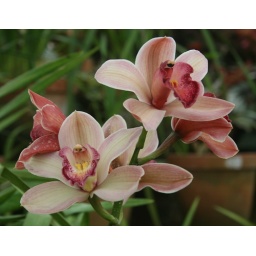
the fresh crisp flowers of an orchid plant growing in a regular pot;clicked at Munnar;S.India